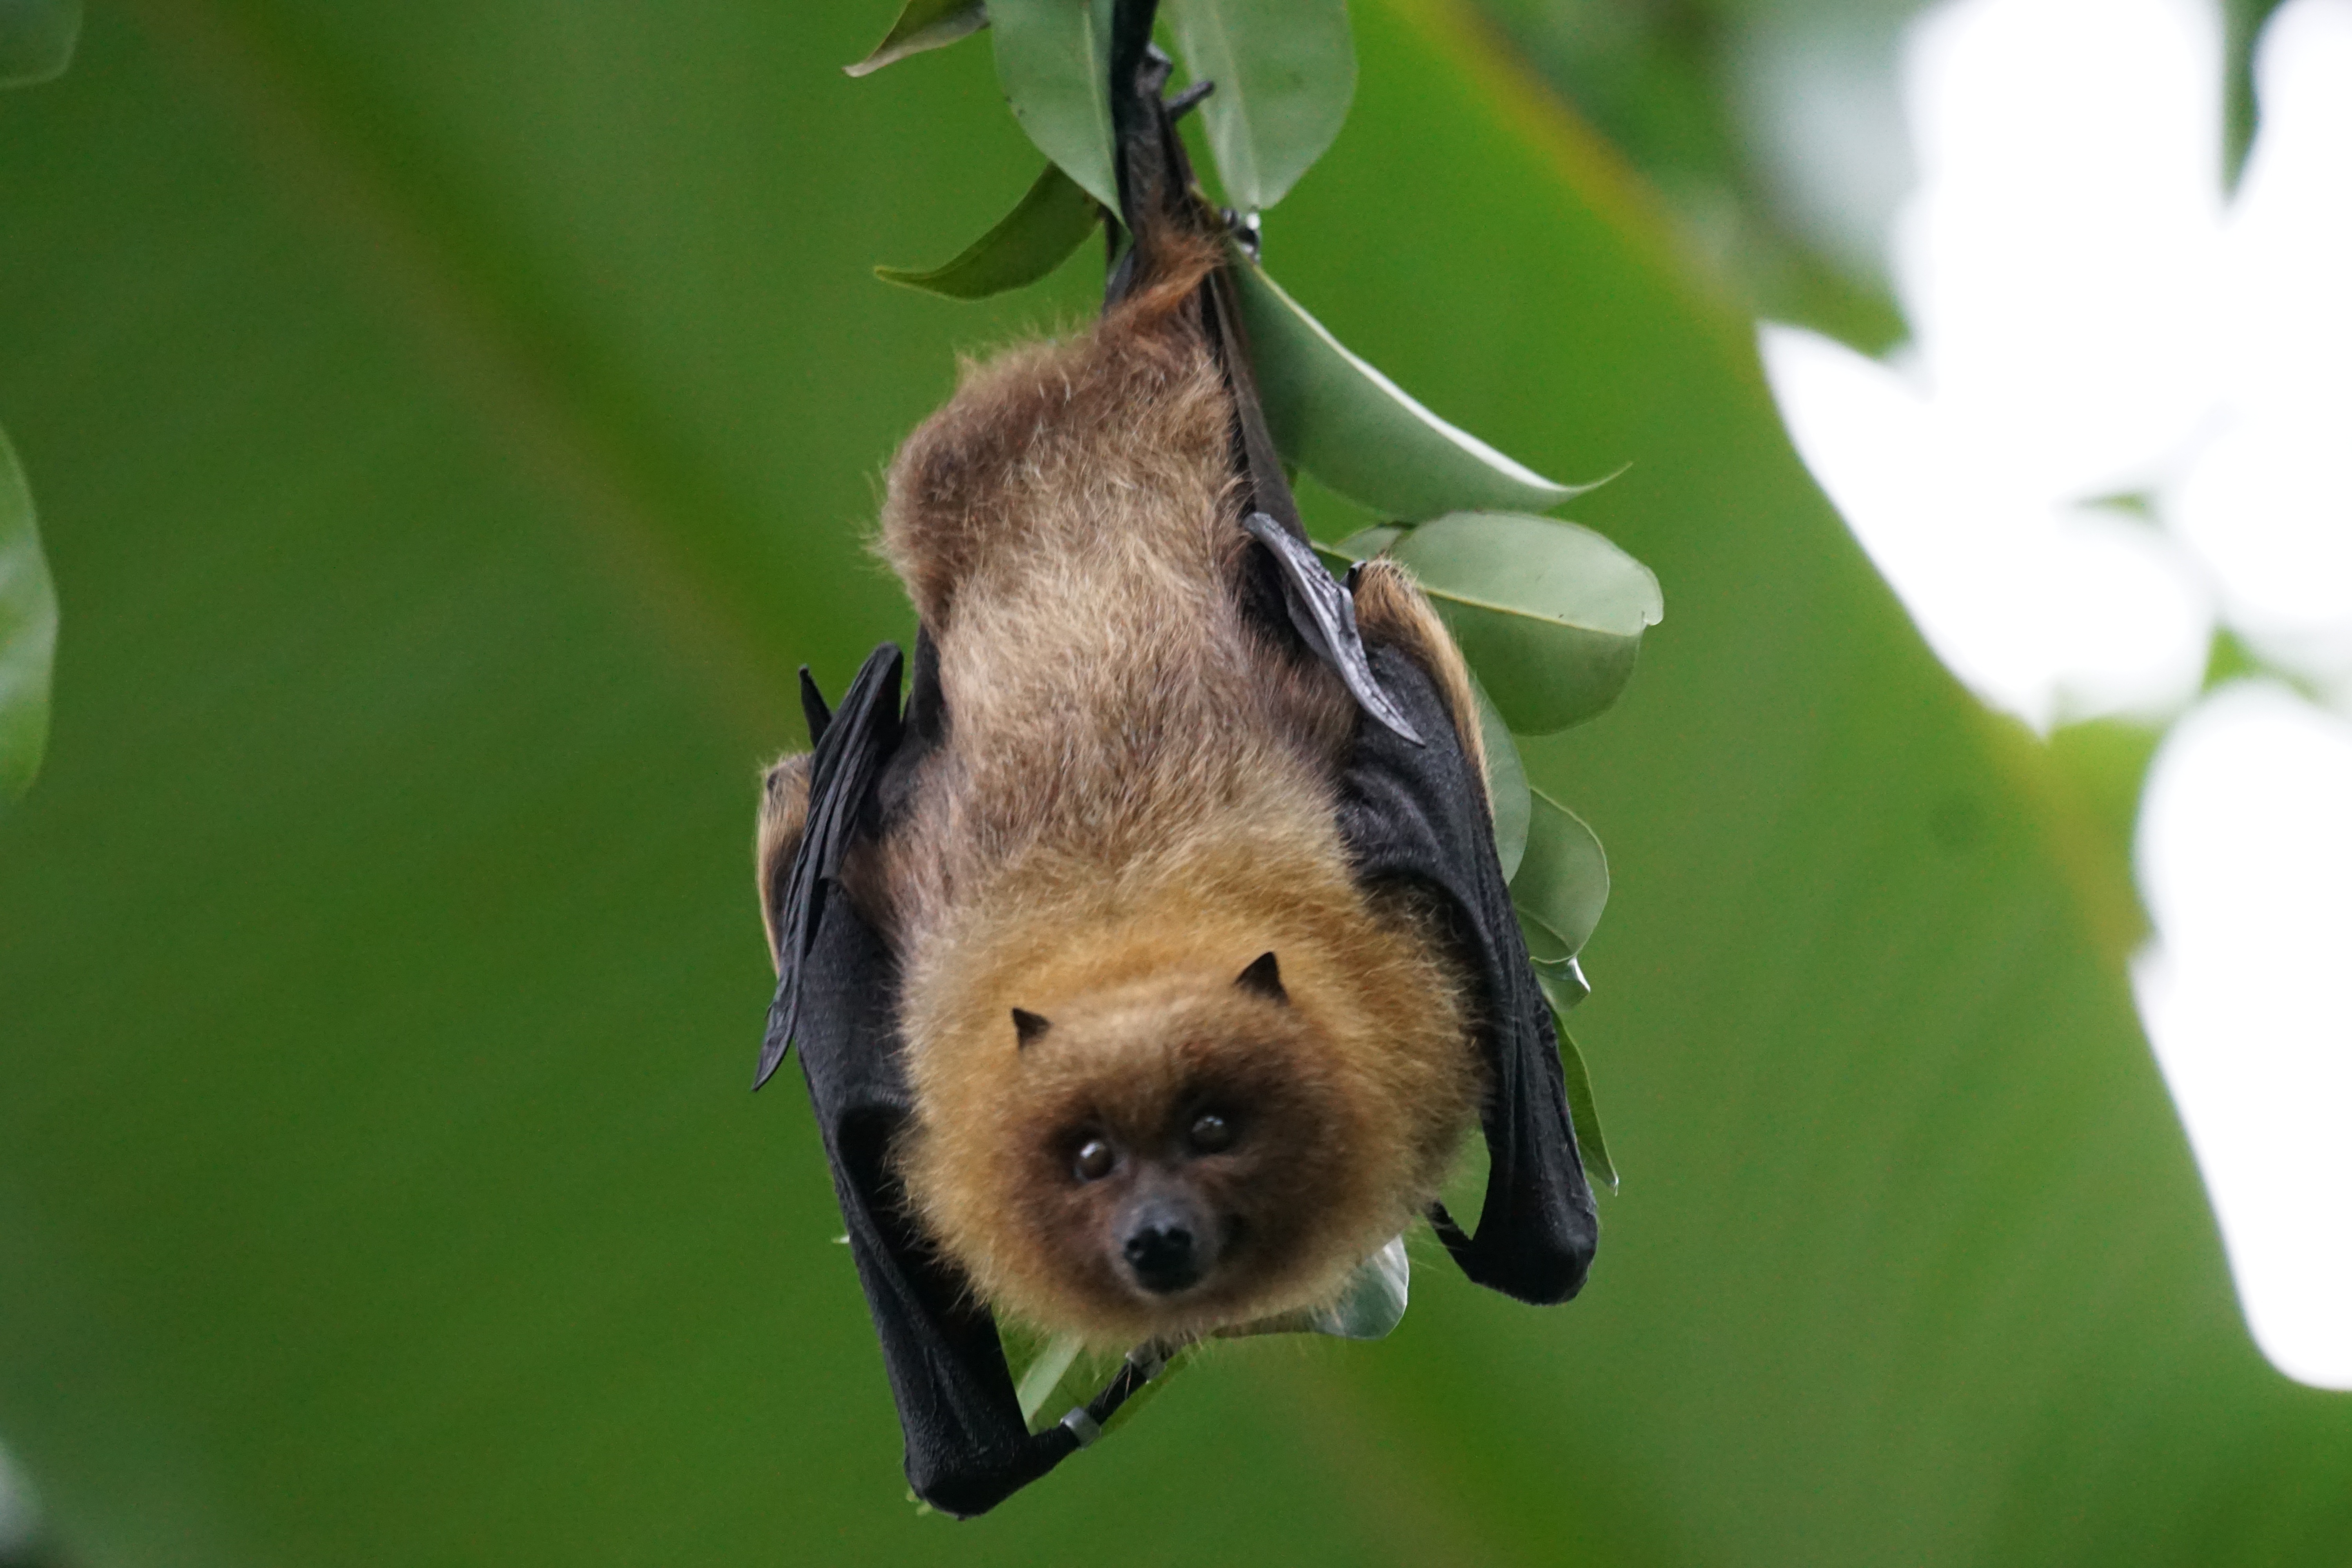
branch, wildlife, mammal, fauna, close up, animals, rainforest, vertebrate, bat, flying dog, fledertier, rodrigues flying fox, new world monkey